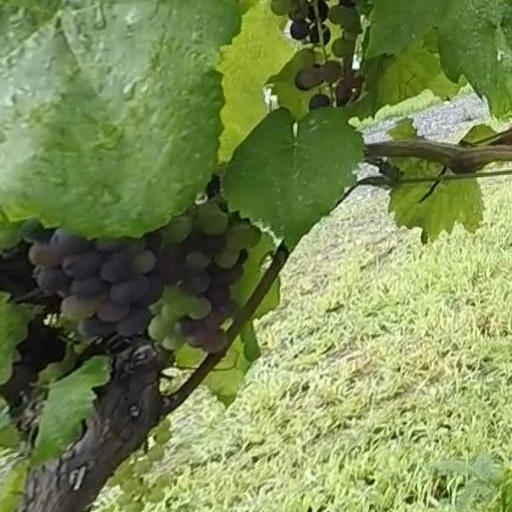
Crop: grape